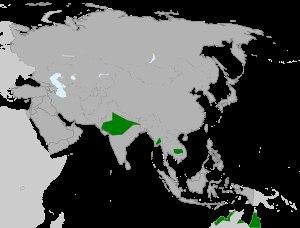
La Grue antigone est une espèce de grands échassiers de la famille des gruidés.